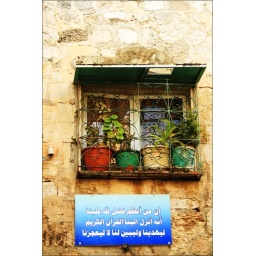
Sign below a window on the street in Jerusalem. Don't know what it says.Help welcome .